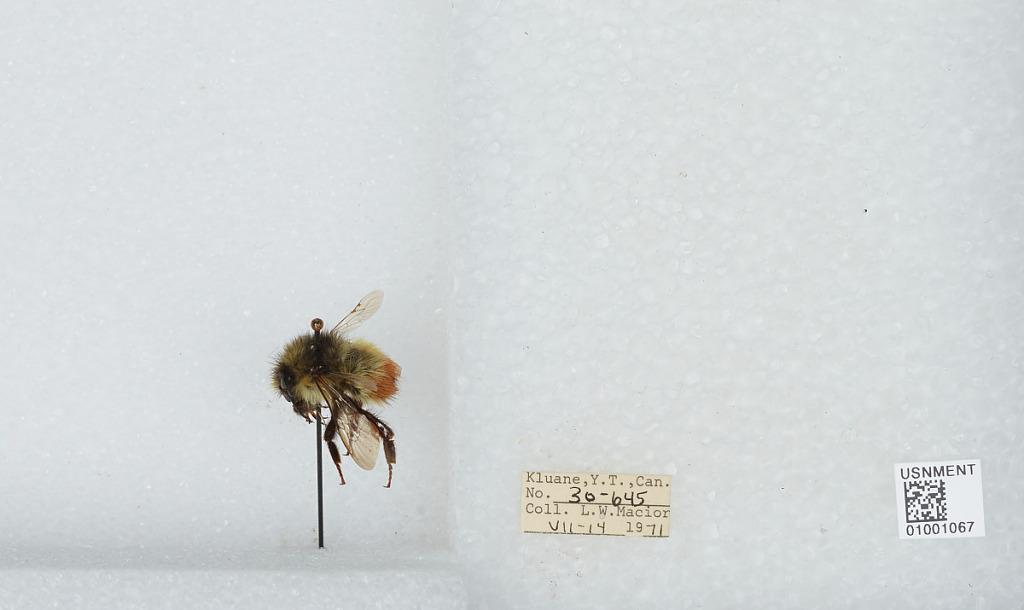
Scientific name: Bombus (Pyrobombus) flavifrons Cresson
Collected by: L. Macior
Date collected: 1971-7-14
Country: Canada
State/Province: Yukon Territory
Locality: Kluane
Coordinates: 60.75, -139.5